French protectorate in Morocco

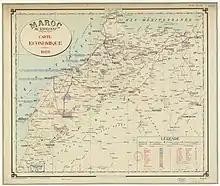
An economic map of Morocco produced by the French protectorate in 1928

The Compagnie franco-espagnole du chemin de fer de Tanger à Fez built a standard gauge railroad connecting Fes and Tangier, while Compagnie des chemins de fer du Maroc (CFM) built standard gauge railways connecting Casablanca, Kenitra, and Sidi Kacem, and Casablanca and Marrakech, completed in 1928. Compagnie des Chemins de Fer du Maroc Oriental created narrow-gauge railroads east of Fes.